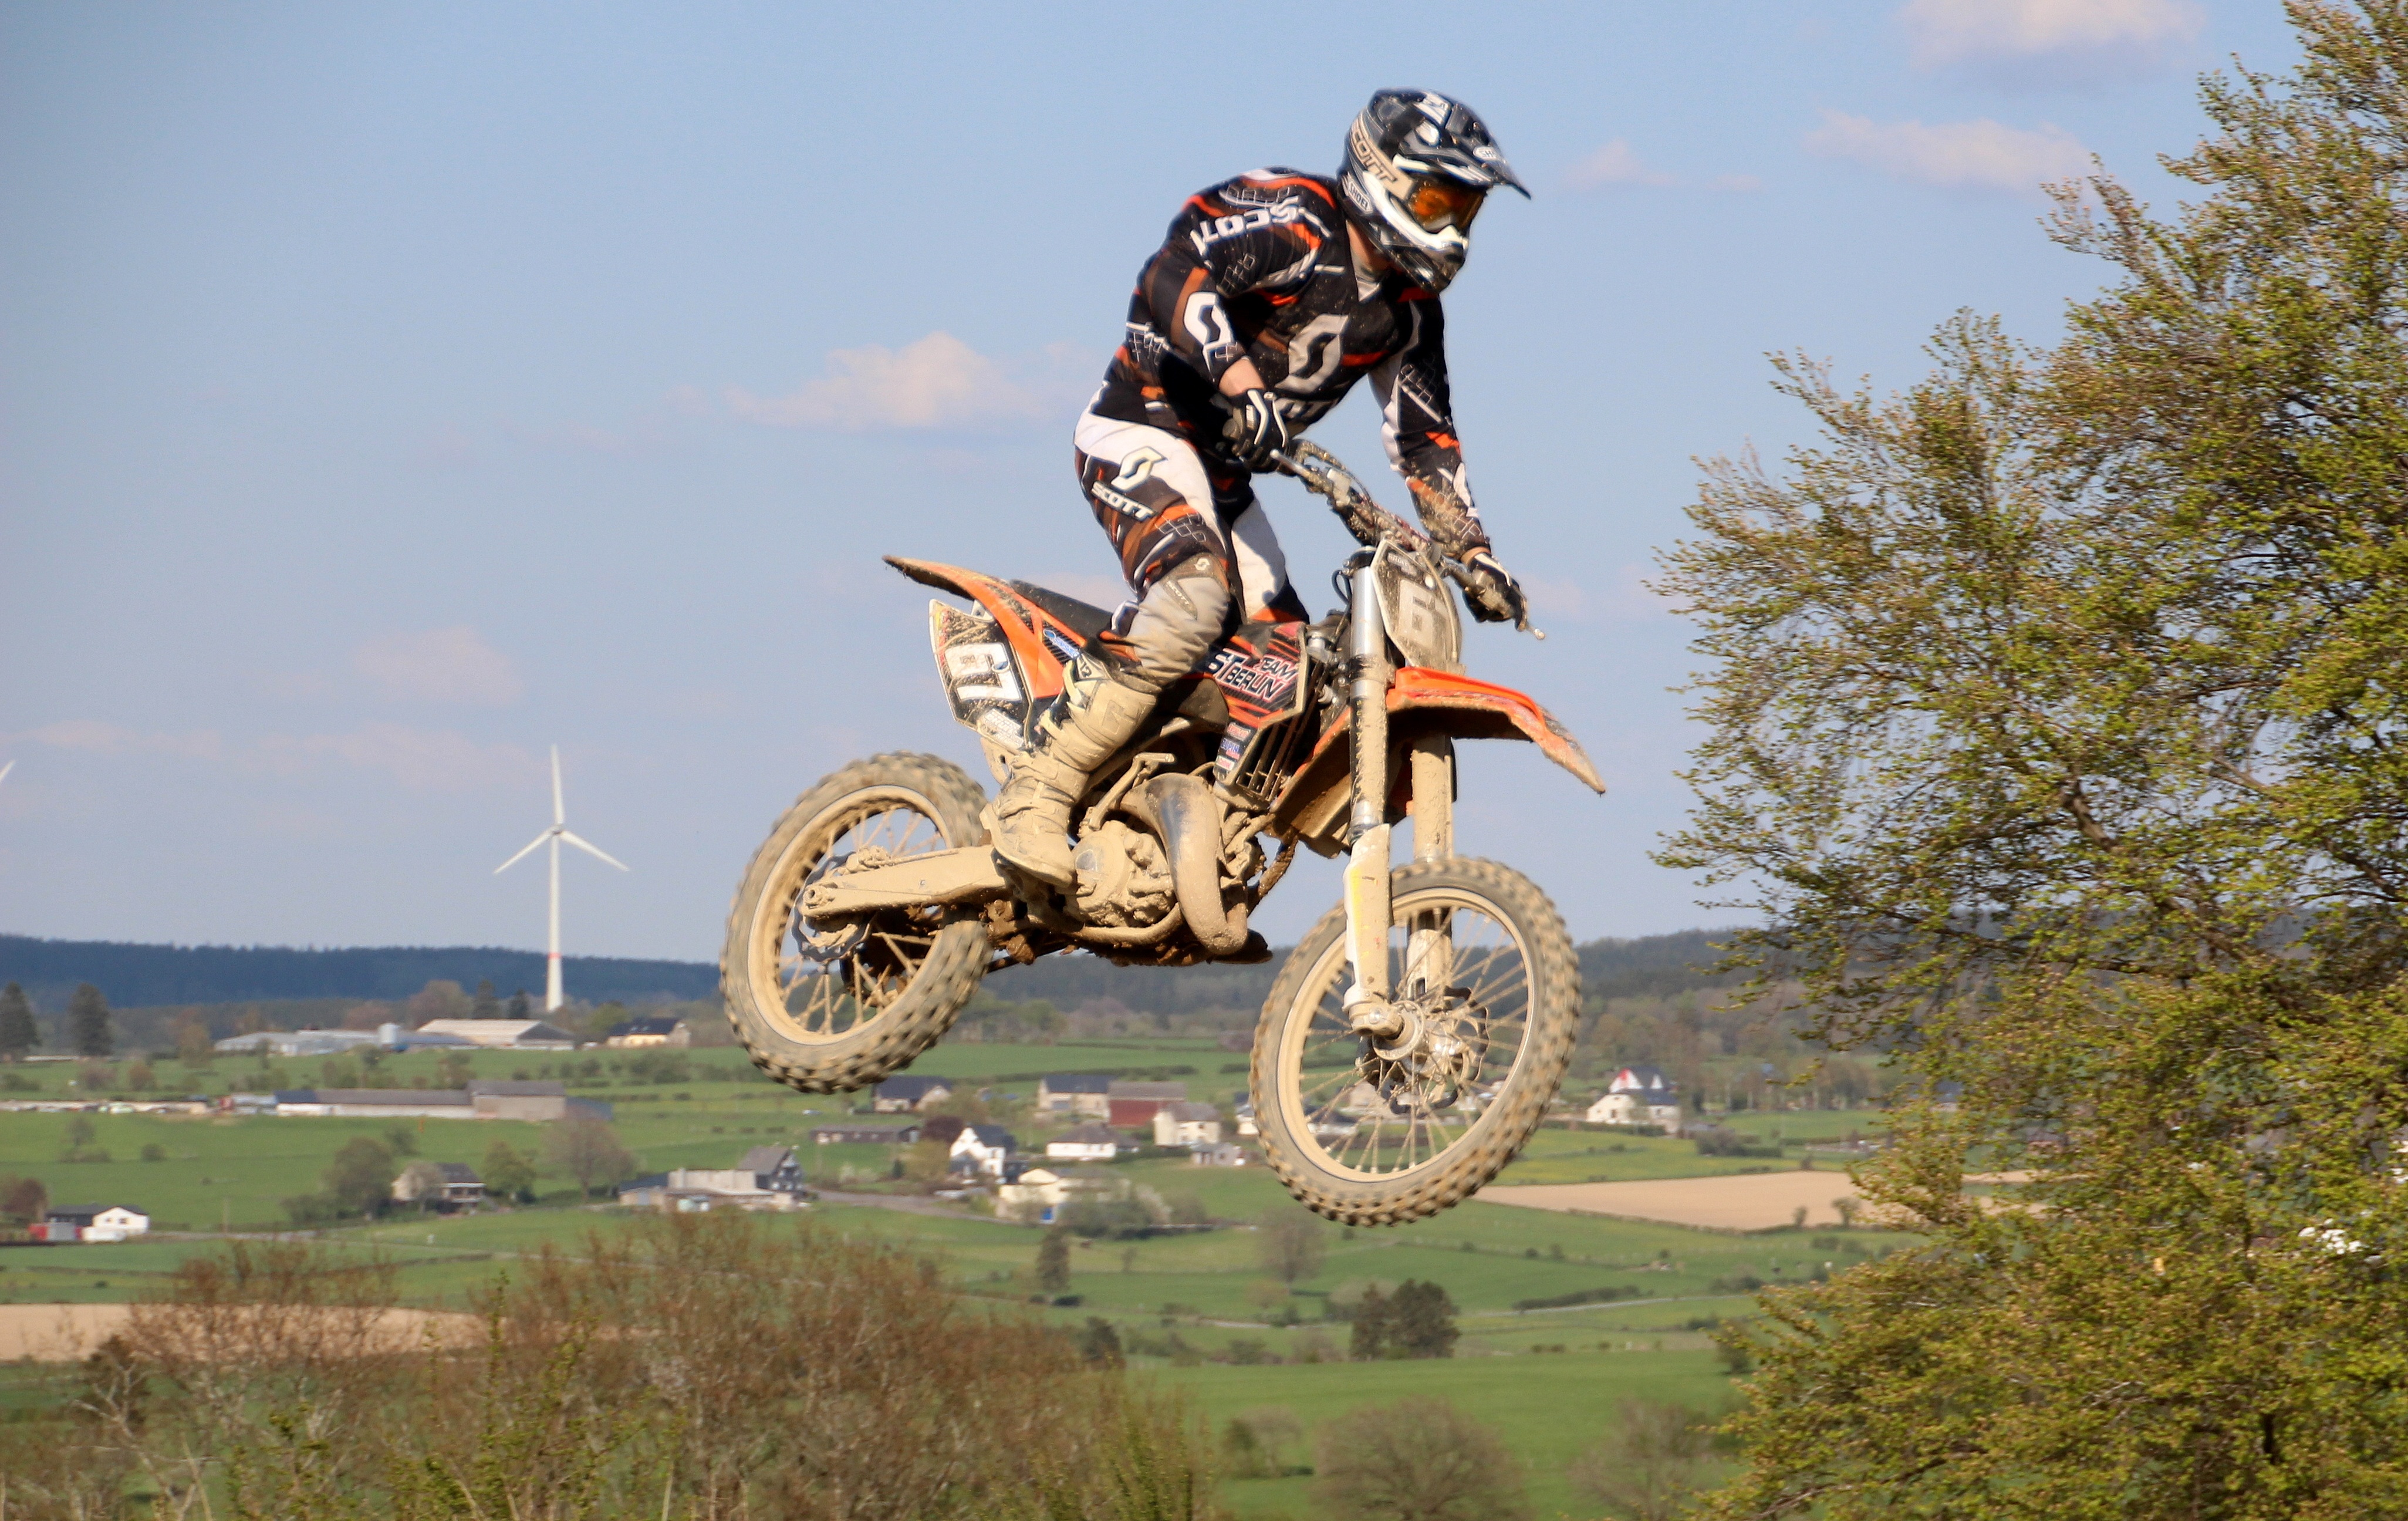
sport, jump, vehicle, motorcycle, motocross, training, cross, extreme sport, race, power, sports, racing, driver, motorsport, freestyle motocross, motocross ride, motorcycle sport, in the free, motorcycling, motorcycle racing, stunt performer, endurocross